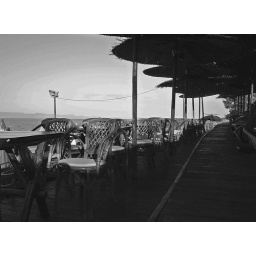
Quite beach bar in Greece